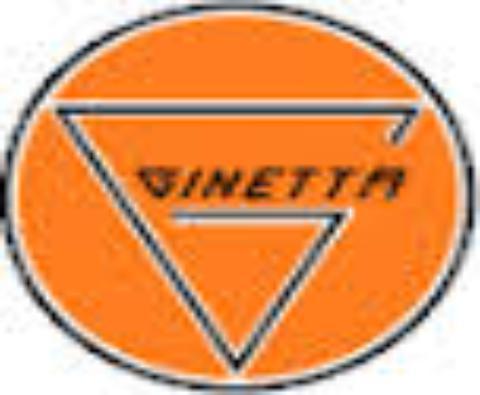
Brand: ginetta
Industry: Transportation